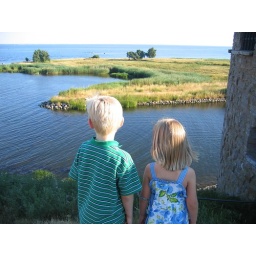
We climbed around outside on the walls of the castle as well